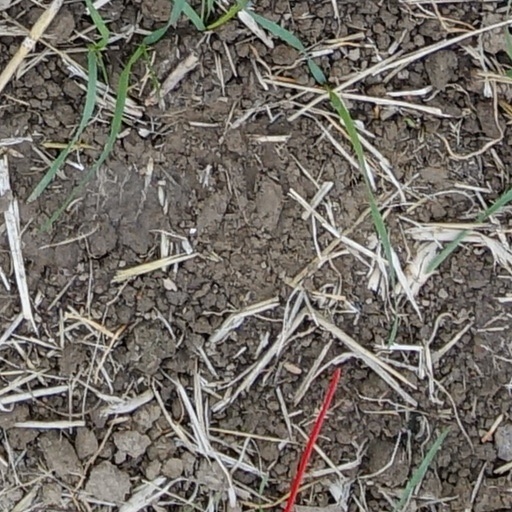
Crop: wheat